Pleuron (Aetolia)

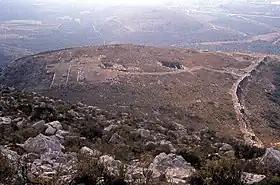
View of New Pleuron, looking south (agora at left, great cistern at center, theater and circuit wall at right)

Pleuron ("Plevrona" or Ασφακοβούνι, "Asfakovouni") was a city in ancient Aetolia, Greece. The name refers to two settlements, the older of which was at the foot of Mount Curium between the river Acheloos and the river Evenos, and was mentioned by Homer in the Catalogue of Ships in the "Iliad". The territory of Pleuron was called Pleuronia. The ruins of this more ancient city are 1.5 km to the southeast of the newer one. The circuit wall exhibits "the large roughly shaped stones and small stones in the interstices which are the characteristics of Cyclopean masonry."